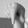
ASL letter: Q